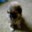
Label: dog